Permafrost

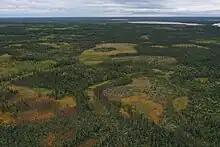
A peat plateau complex south of Fort Simpson, Northwest Territories.

Only plants with shallow roots can survive in the presence of permafrost. Black spruce tolerates limited rooting zones, and dominates flora where permafrost is extensive. Likewise, animal species which live in dens and burrows have their habitat constrained by the permafrost, and these constraints also have a secondary impact on interactions between species within the ecosystem.